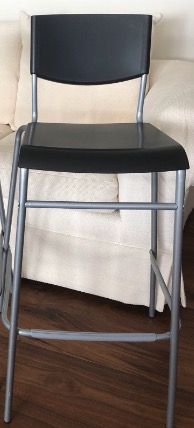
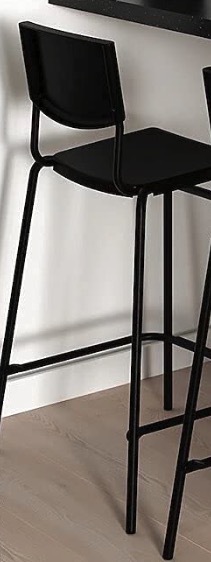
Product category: stool
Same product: no